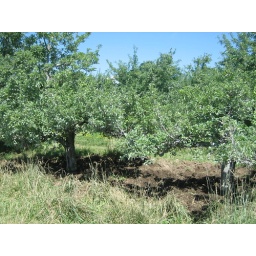
they root up the ground below the trees